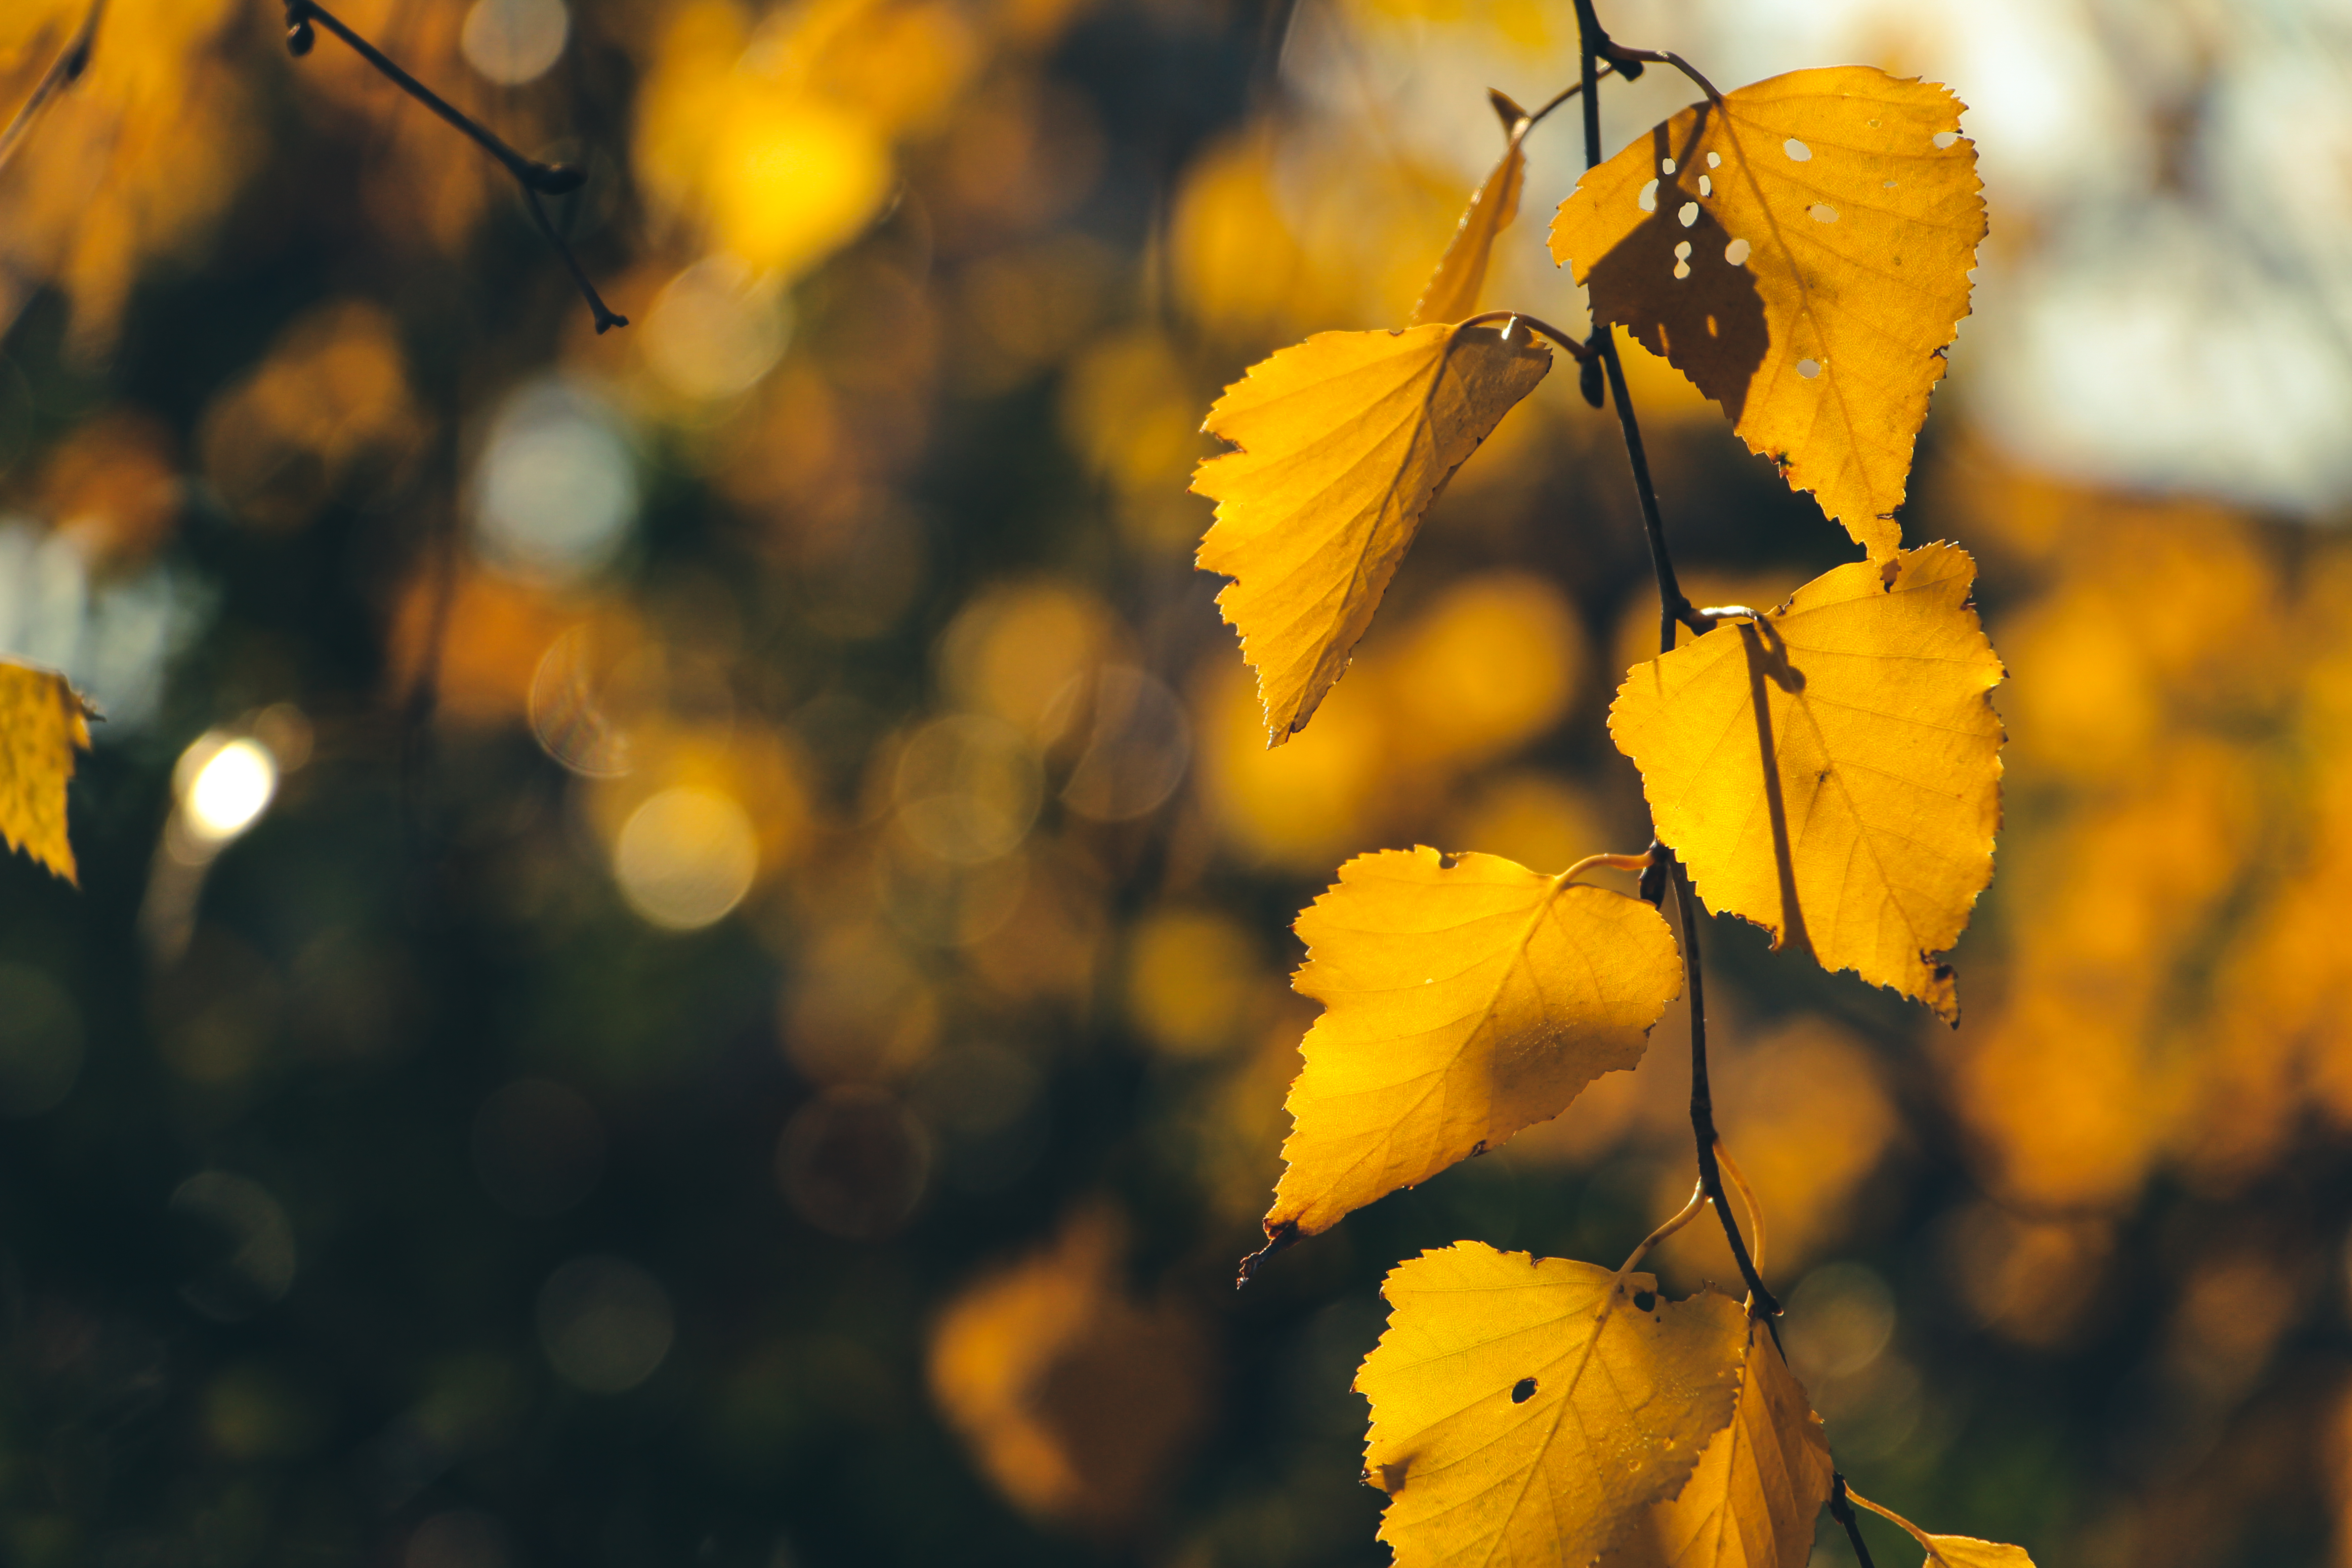
autumn, birch, branches, wood, yellow, leaves, leaf, amber, branch, twig, natural landscape, orange, deciduous, flowering plant, Tints and shades, natural material, close up, grass, forest, terrestrial plant, macro photography, plant stem, temperate broadleaf and mixed forest, perennial plant, trunk, Northern hardwood forest, birch family